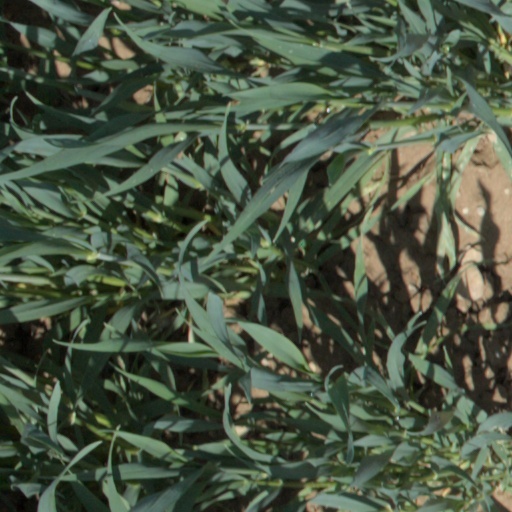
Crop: wheat